Nicol David

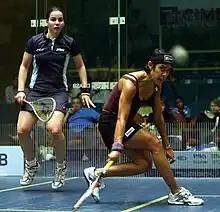
Nicol returning the ball to Jenny Duncalf at the 2007 CIMB Open at National Squash Complex, Bukit Jalil, Selangor.

David captured another six titles in the early months of 2007, then lost the final of the British Open to Australian Rachael Grinham in a five set final lasting 87 minutes. A month later, David again failed to defend her World Open title when she stumbled in the second round, losing to Shelley Kitchen with a score of 0–9, 1–9, 9–2, 9–3 and 6–9 in 69 minutes. It was the first time since April 2004 that David did not qualify for the quarters of a tournament, losing to the same person who denied her the bronze medal of the Commonwealth Games in Melbourne 9 months previously. In December, David won the inaugural Asian Sportswoman of the Year, beating more than 100 competitors who represented 25 sporting bodies.